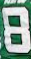
Number: 8